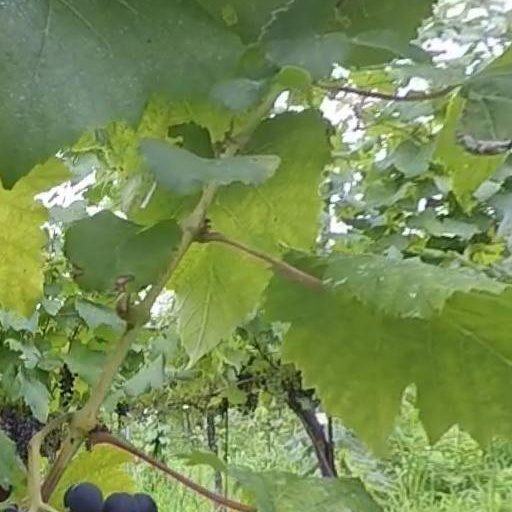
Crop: grape